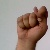
The image shows a hand gesture representing the letter 'T' in Indian Sign Language.